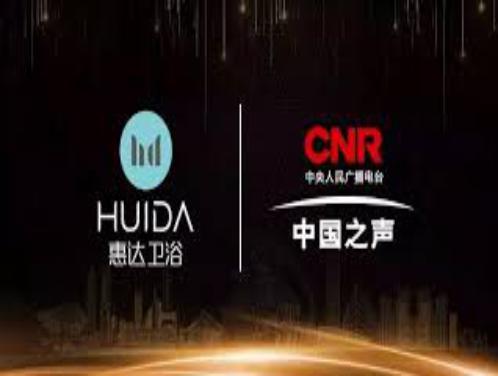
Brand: huida
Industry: Necessities